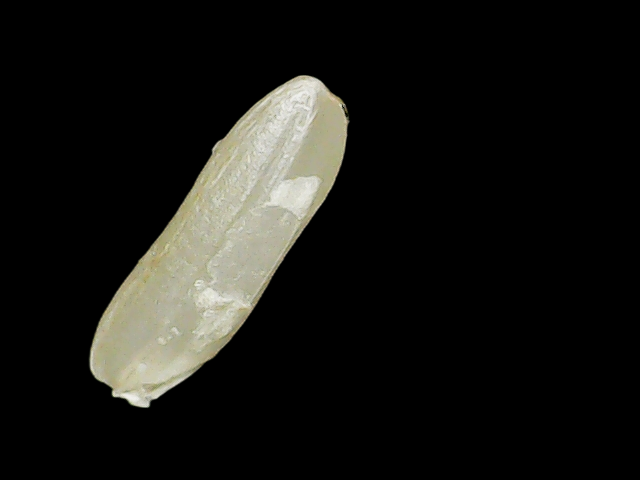
Rice variety: Binadhan14